Matthew Santos

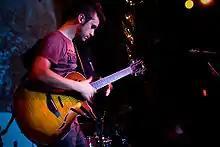
Santos performing in 2007

Matthew Santos is a two-time Grammy Nominated pop and folk singer-songwriter, musician and composer, also known as MA/SA. He became well known for his collaboration with Chicago rapper Lupe Fiasco on the single "Superstar". He was signed to Lupe Fiasco's 1st & 15th Entertainment record label, a subsidiary of Atlantic Records.